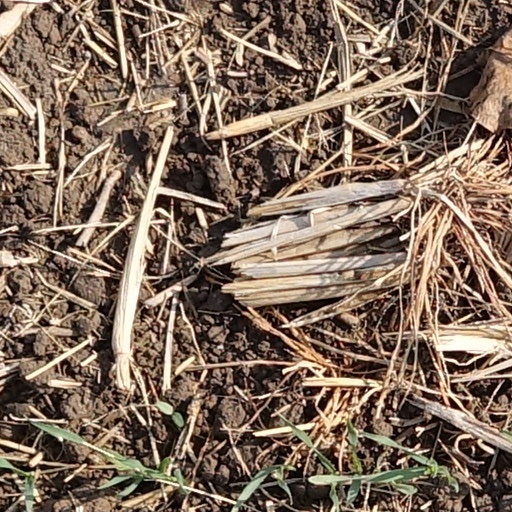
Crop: wheat